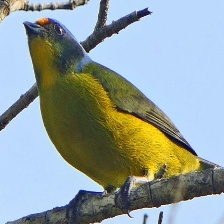
Species: ANTILLEAN EUPHONIA
Scientific name: EUPHONIA MUSICA